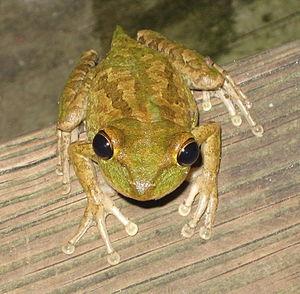
Voici la liste des amphibiens et reptiles de l’île de Saint-Barthélemy, dans les Petites Antilles. Elle est tirée de la dernière mise à jour de la faune de Saint-Barthélemy.
Osteopilus septentrionalis, la Rainette de Cuba, est une espèce d'amphibiens de la famille des Hylidae.